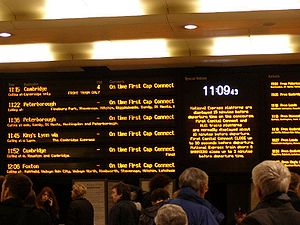
King's Cross Station / Betjeninger / East Coast
Afgangstavlen foran stationen.
King's Cross Station, også kendt som London King's Cross, er en endestation i det centrale London, åbnet i 1852. Stationen er ved den nordlige grænse til det centrale London, ved krydset mellem Euston Road og York Way i Kings Cross-distriktet i bydelen Camden på grænsen til Islington.